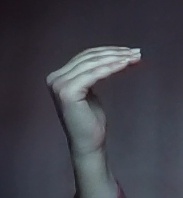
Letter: haa